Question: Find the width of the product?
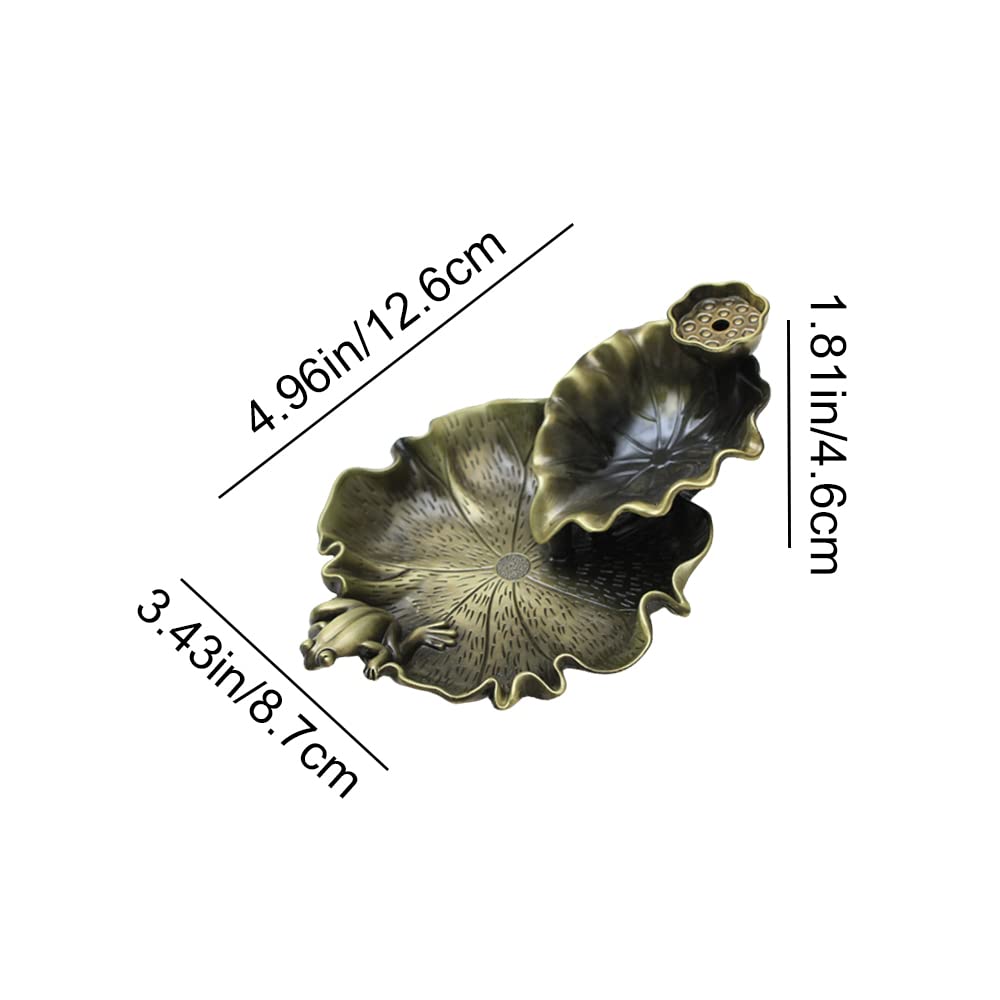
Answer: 8.7 centimetre